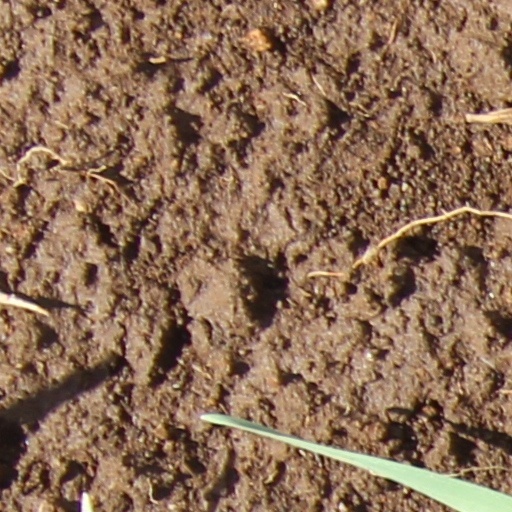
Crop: wheat